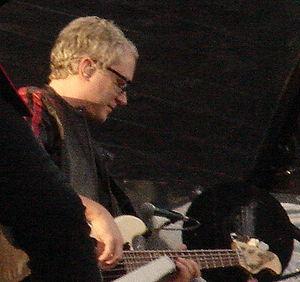
Hugh John McDonald est un musicien américain qui est surtout connu pour son travail de session et pour être le bassiste actuel du groupe de rock américain Bon Jovi, qu'il a rejoint en tant que membre non-officiel en novembre 1994. Il commence à jouer de la basse dès l'adolescence, en essayant de suivre la musique des CD qu'il écoute. Il admire beaucoup Paul McCartney. Ses parents l'encouragent à prendre des leçons.
Bon Jovi est un groupe de rock américain, originaire de Sayreville, dans le New Jersey. Son nom provient de celui du leader et chanteur principal, Jon Bon Jovi.